Tire meatballs

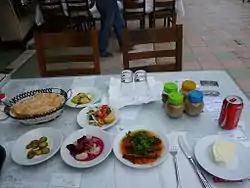

Tire meatballs, which are peculiar to the Tire district of İzmir Province, Turkey, are grilled with a thickness of a pen on thin skewers. No spices other than salt are used in its minced meat; and the meatballs are served with a buttery tomato sauce. The essential taste of Tire meatballs is revealed by the village butter used in its sauce. These meatballs, also known as Delikli (drilled) meatballs and Tire Kebab in the public are served by putting fresh parsley on them. Optionally, Tire meatballs may also be served with yoghurt.